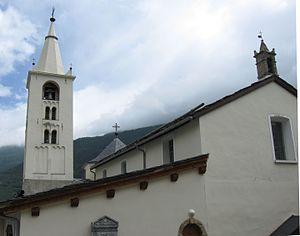
Église Saint-Pierre de Villarodin-Bourget. (Le Bourget, Savoie, Rhône-Alpes).
Cet article recense les monuments historiques situés dans le département de la Savoie, en France.
Villarodin-Bourget est une commune française située dans le département de la Savoie, en région Auvergne-Rhône-Alpes.
L'art baroque savoyard est une forme régionale d'art baroque, qui s'est développé dans l'ancien duché de Savoie, à partir du milieu du XVIᵉ siècle jusqu'à la seconde moitié du XVIIIᵉ siècle.